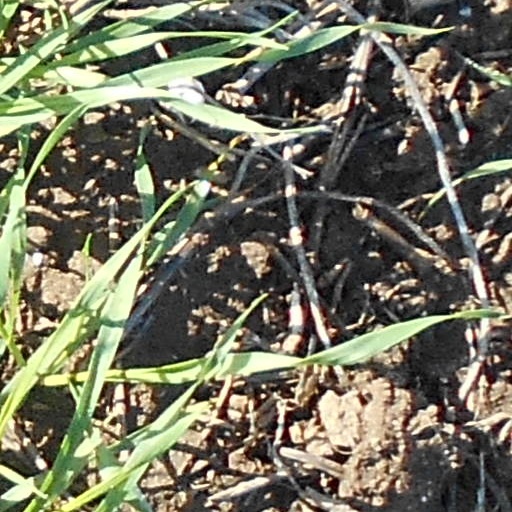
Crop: wheat